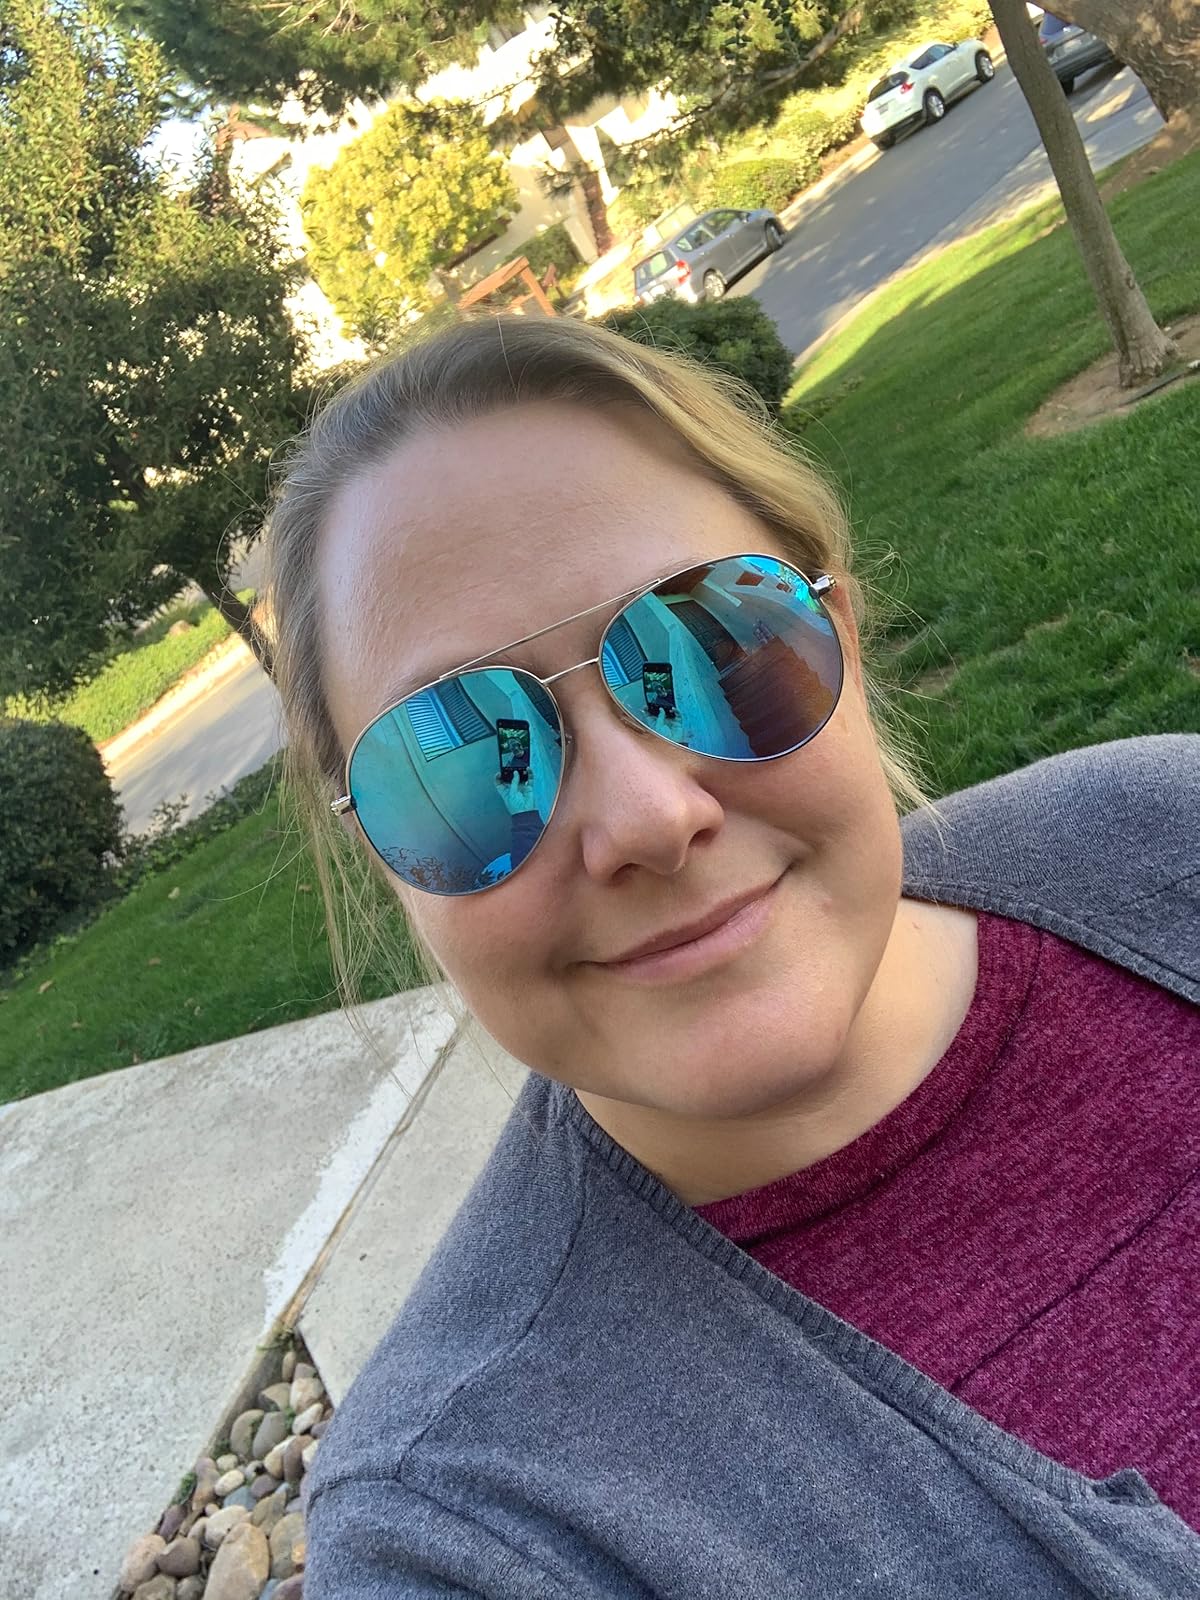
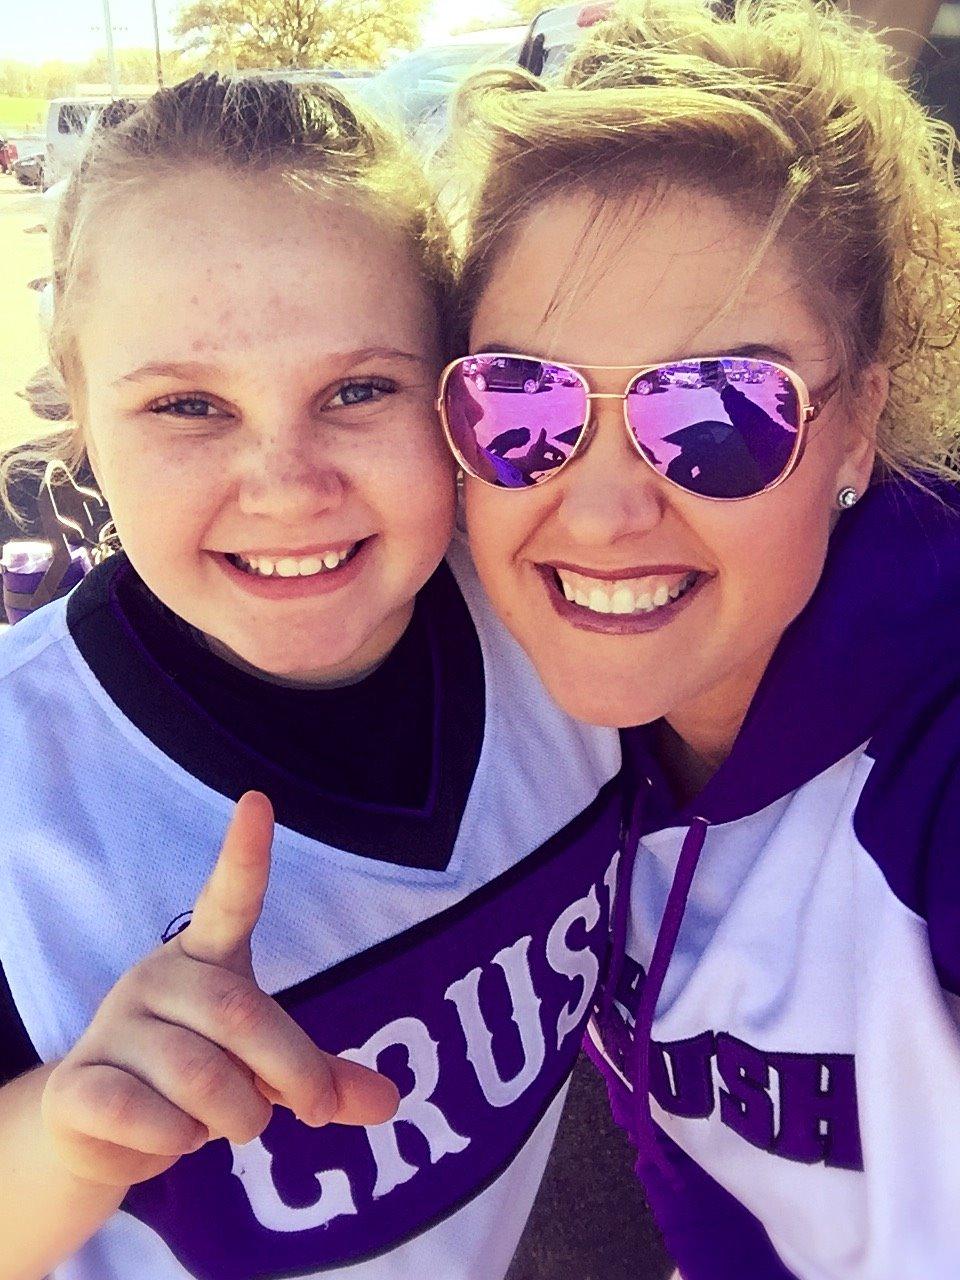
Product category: accessories_sunglasses
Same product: no